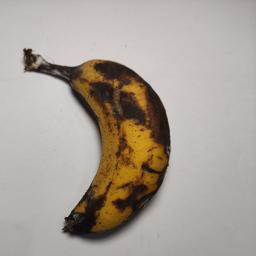
Banana variety: Sagor Kola